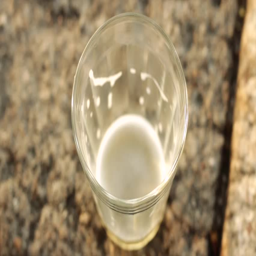
pouring beer on a glass